Government of Phạm Minh Chính

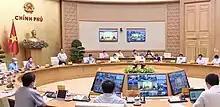
Phạm Minh Chính presiding over a meeting with his cabinet in 2021

The Government of Phạm Minh Chính, also referred to as the Government of the 15th National Assembly or the 15th Government, is the 43rd government cabinet of Vietnam, inaugurated following its approval by the 15th National Assembly of Vietnam.